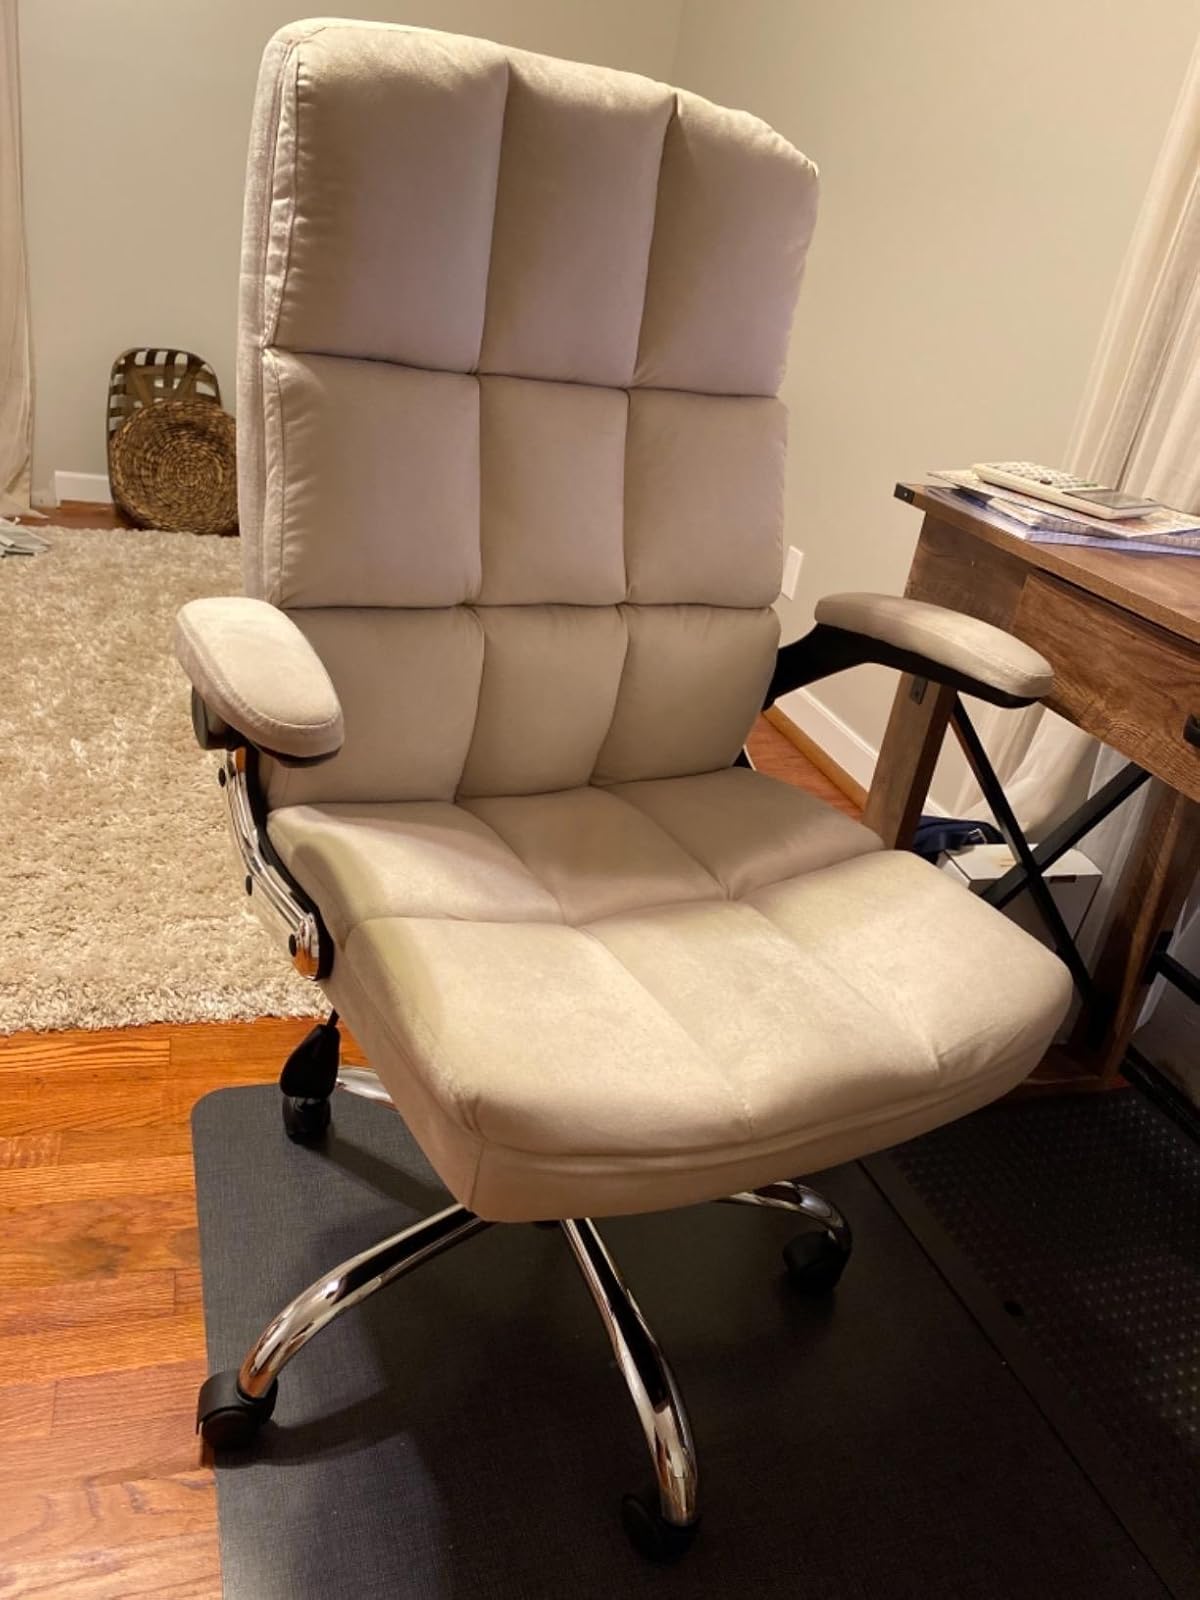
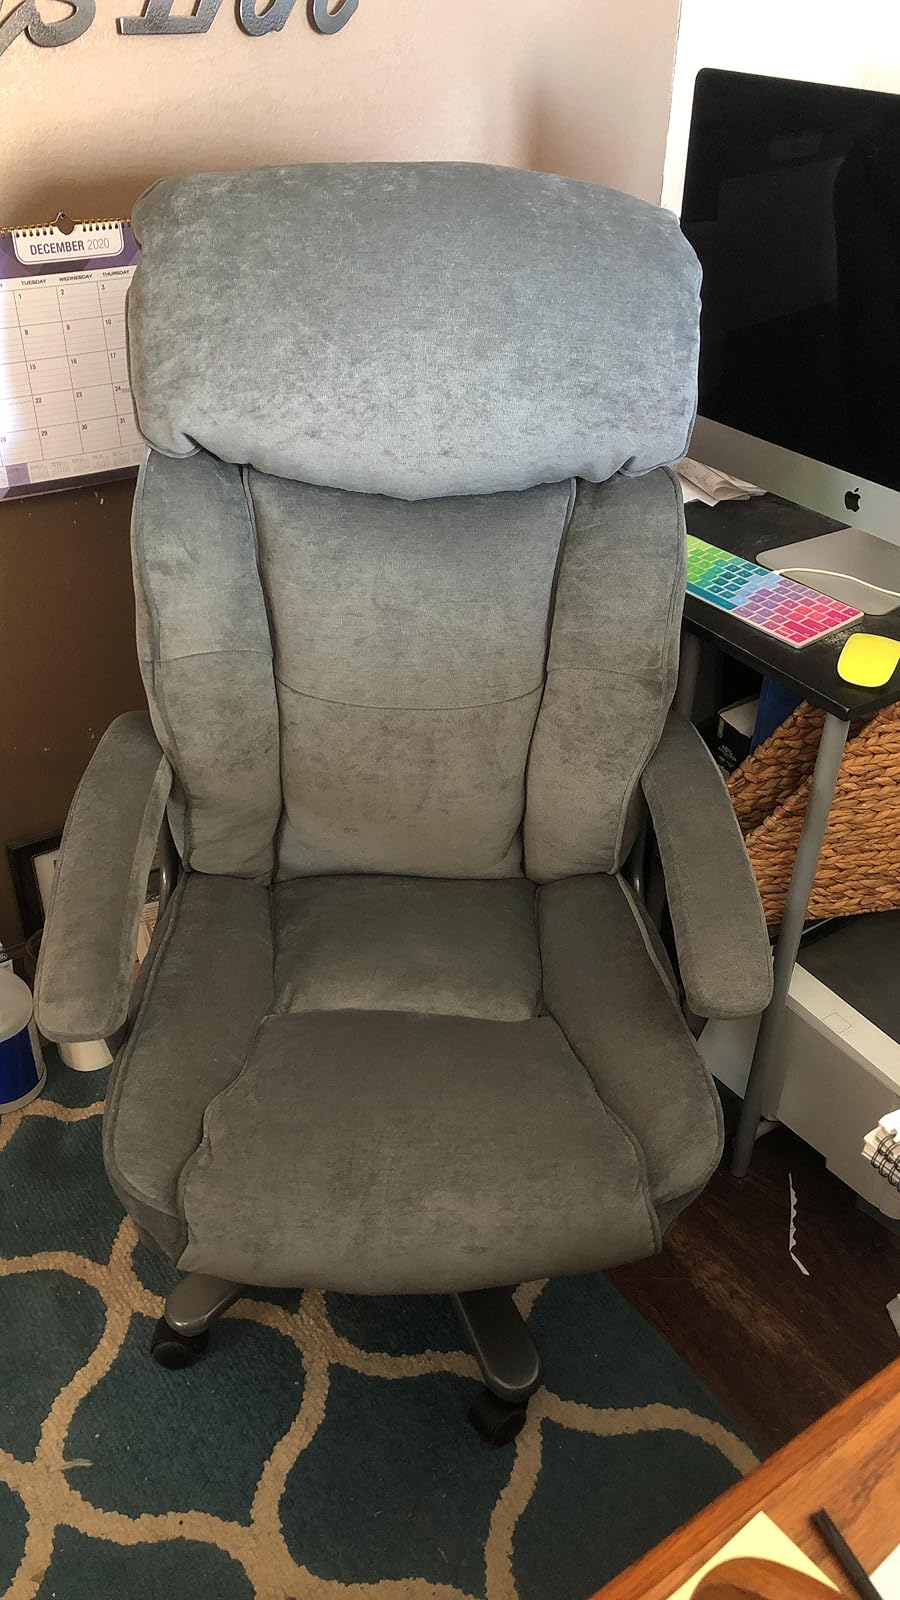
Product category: items_chair
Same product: no